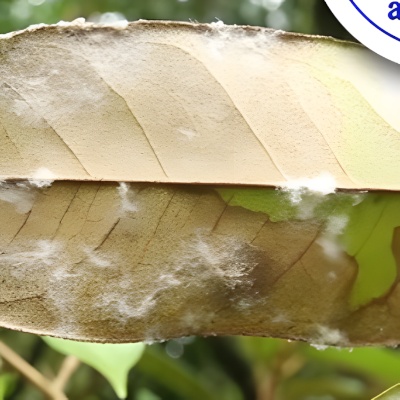
Label: Leaf_Rhizoctonia